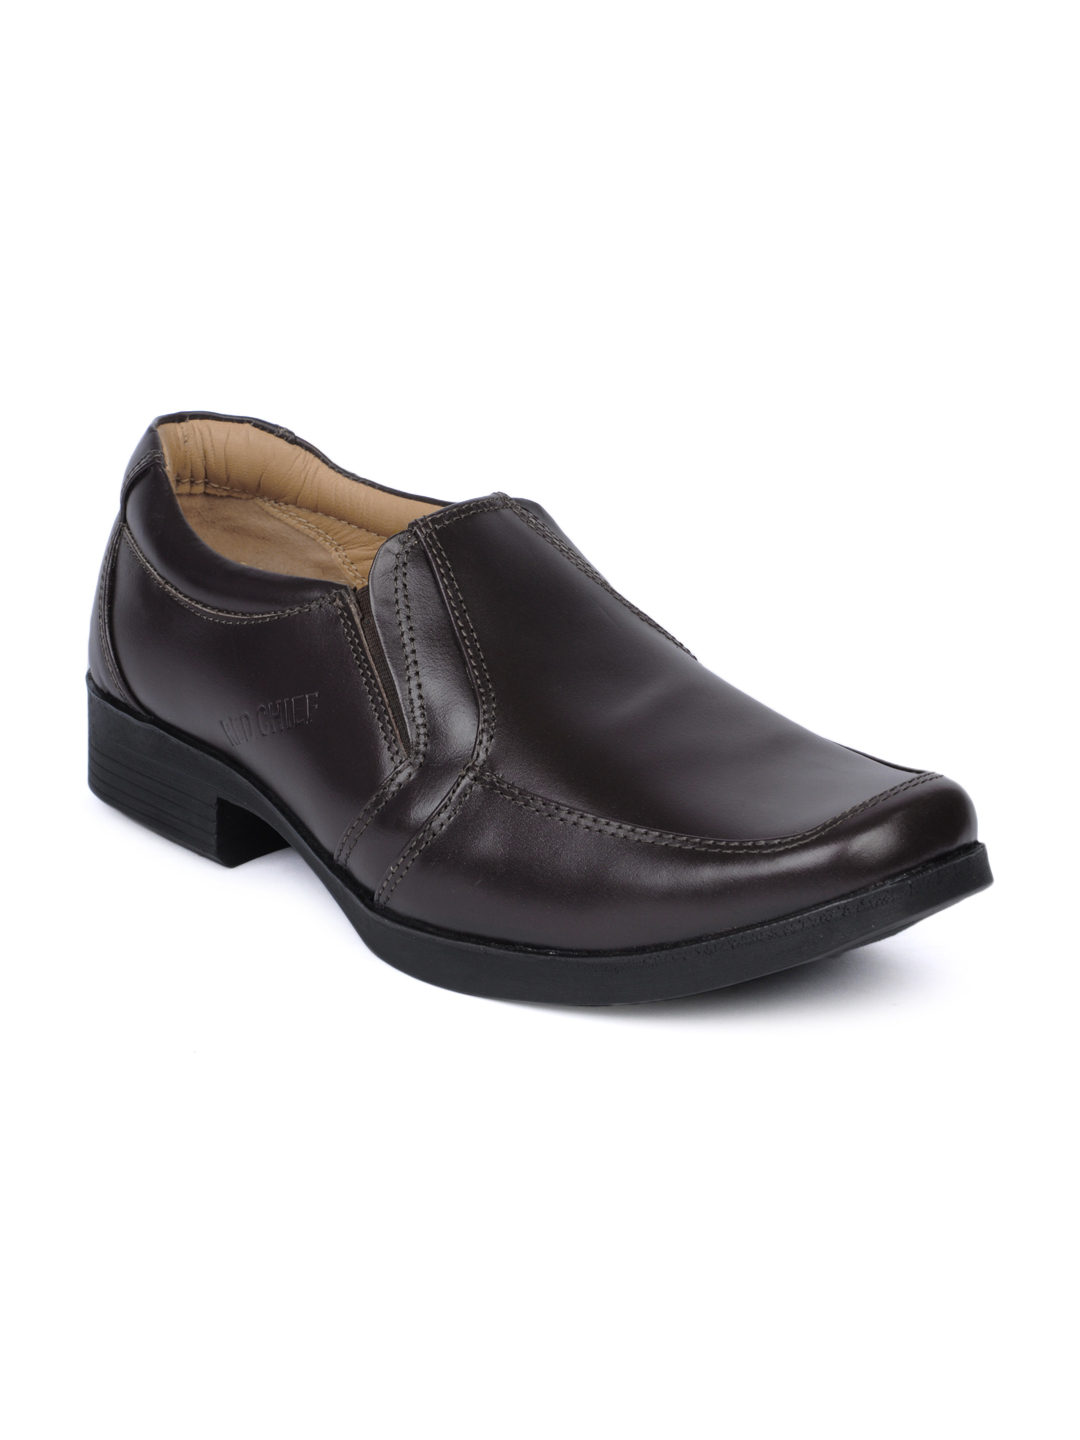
Red Chief Men Brown Formal Shoes
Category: Footwear / Shoes / Formal Shoes
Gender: Men
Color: Brown
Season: Winter 2018
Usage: Formal